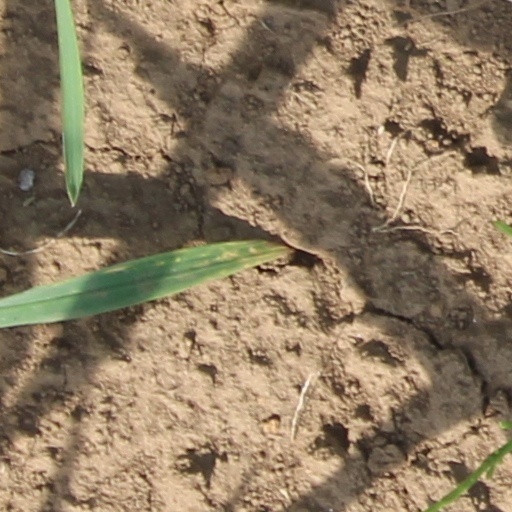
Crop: wheat